Dubai Festival City Mall

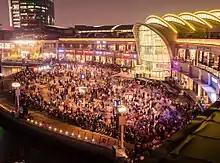
Nightttime view on the waterfront

The concept for Dubai Festival City emerged in the early 2000s as a comprehensive "city-within-a-city" project. The first phase of the retail component saw the opening of the Middle East's largest IKEA in November 2005. The Dubai Festival City Mall officially launched on January 22, 2007.